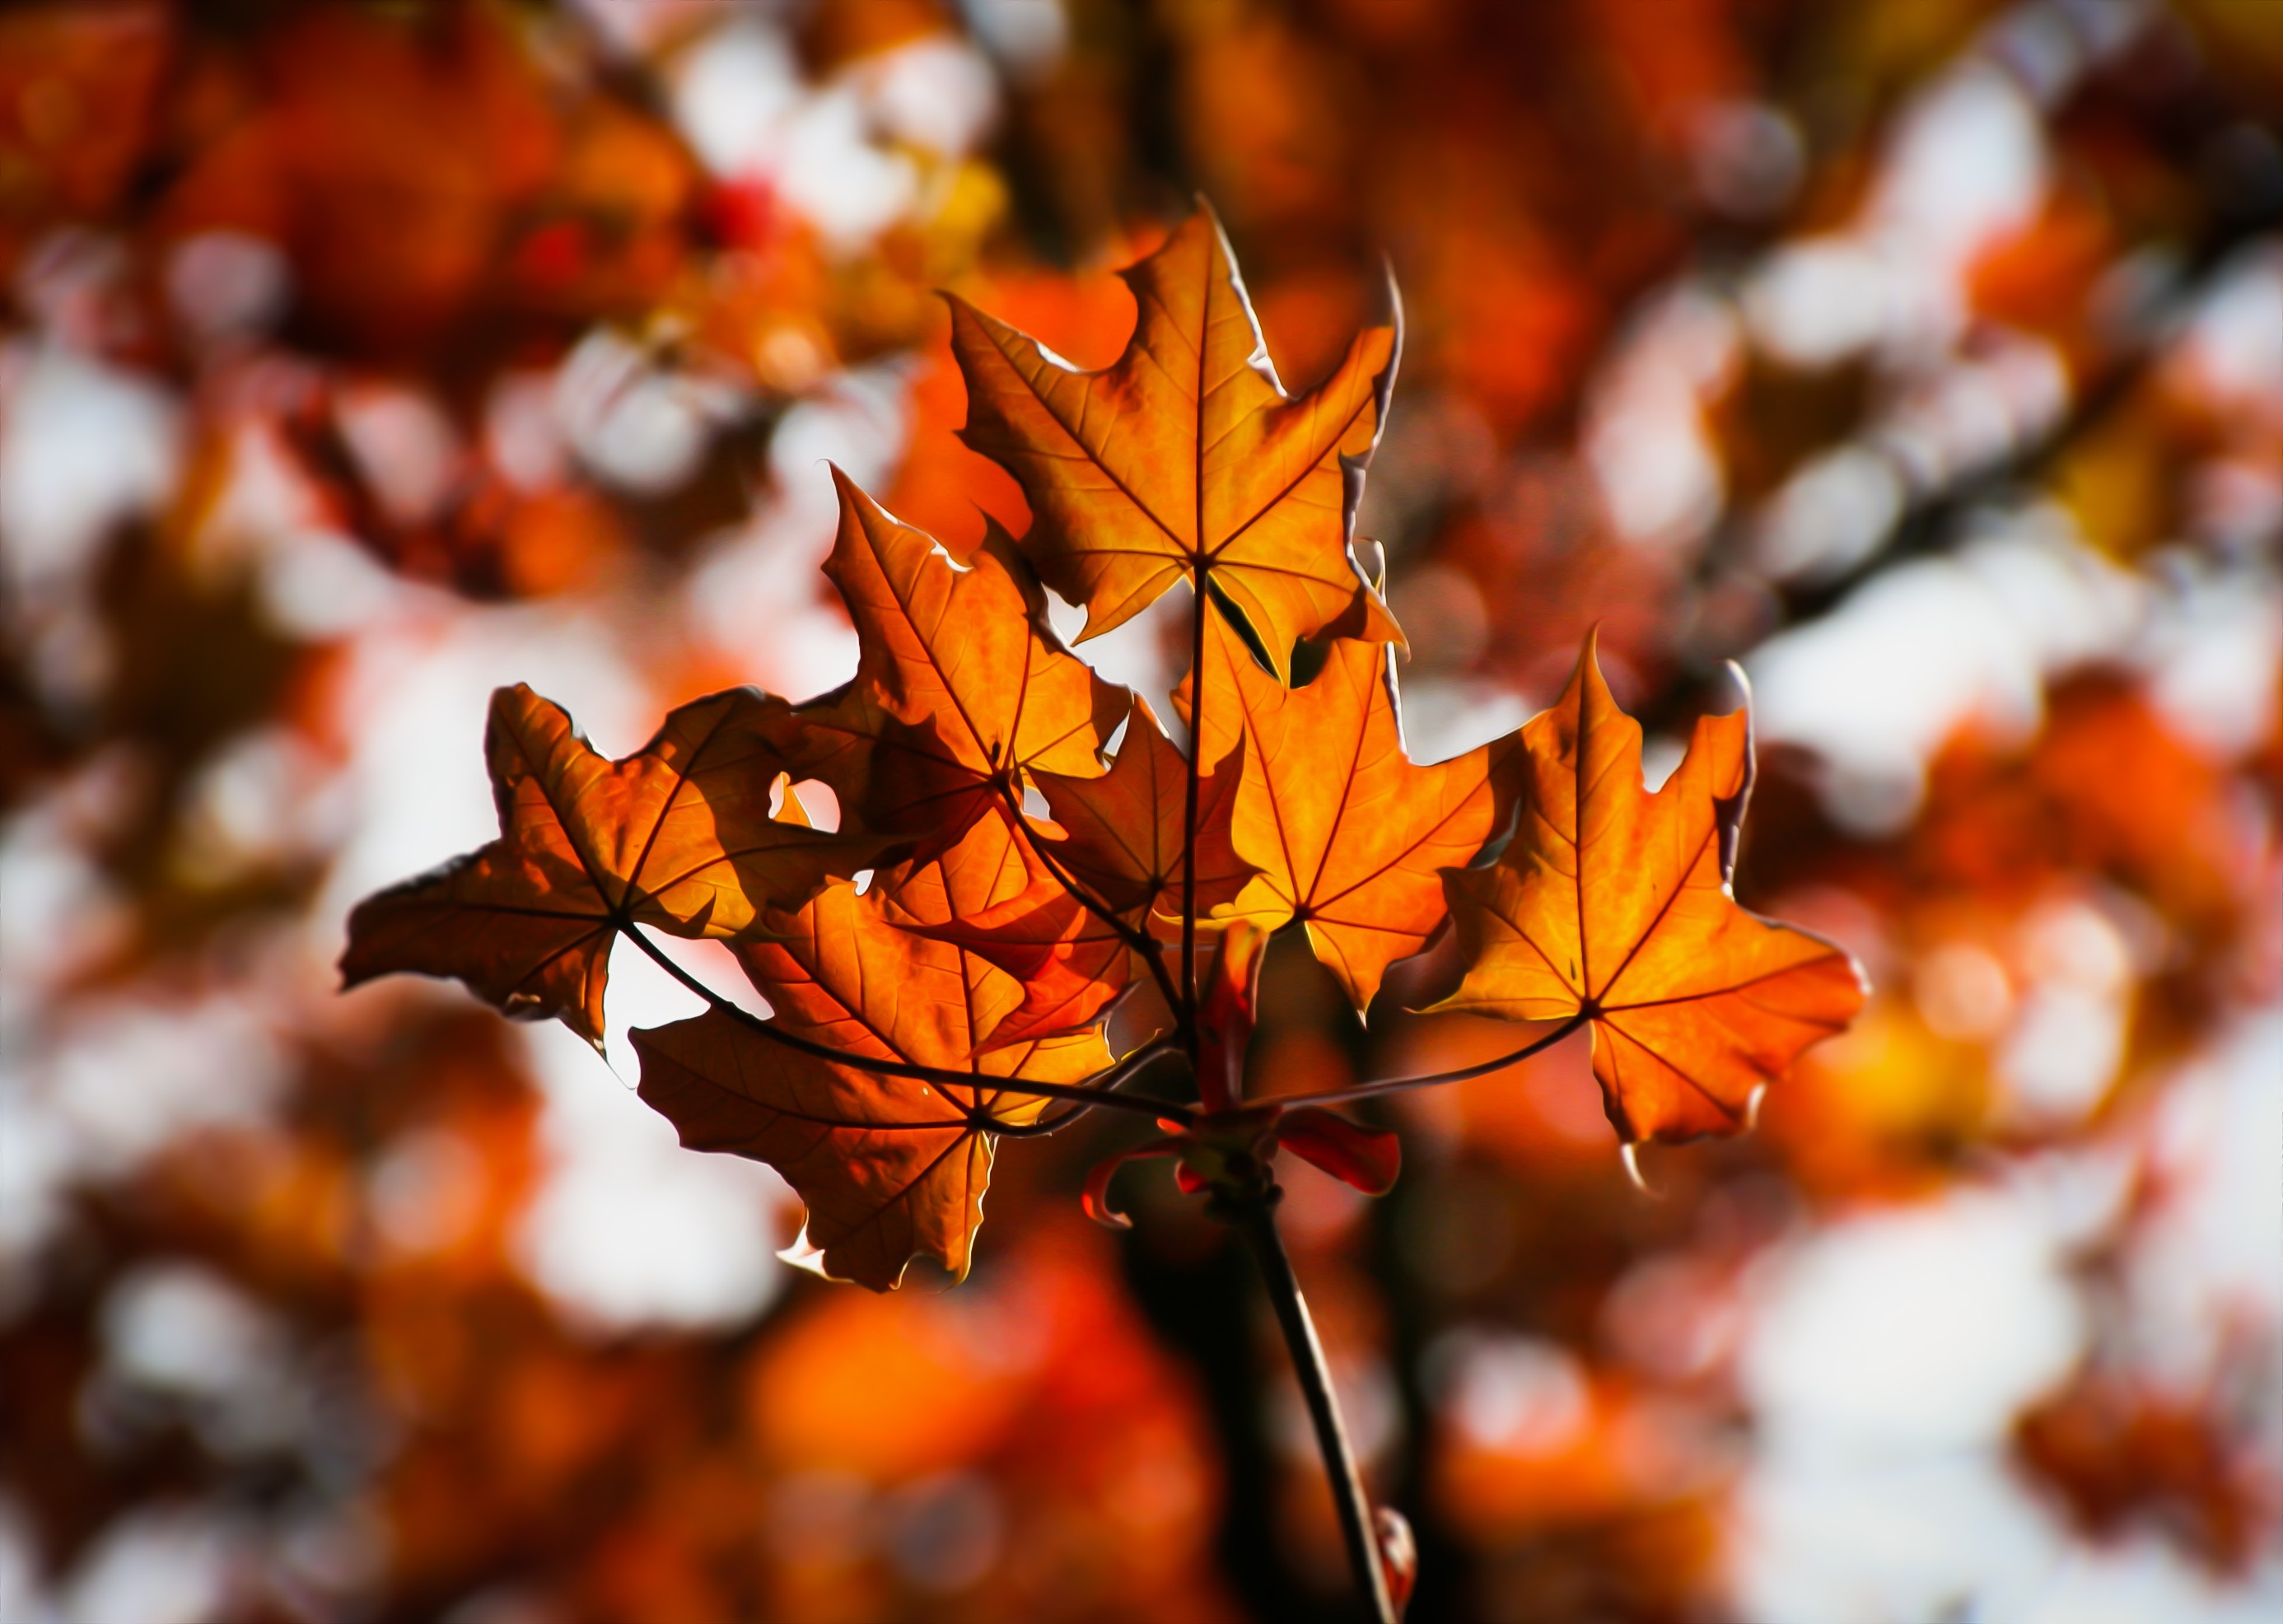
tree, nature, branch, plant, sunlight, leaf, flower, red, autumn, colorful, flora, season, maple, maple tree, maple leaf, close up, leaves, deciduous, maple leaves, back light, macro photography, flowering plant, shadow play, woody plant, land plant